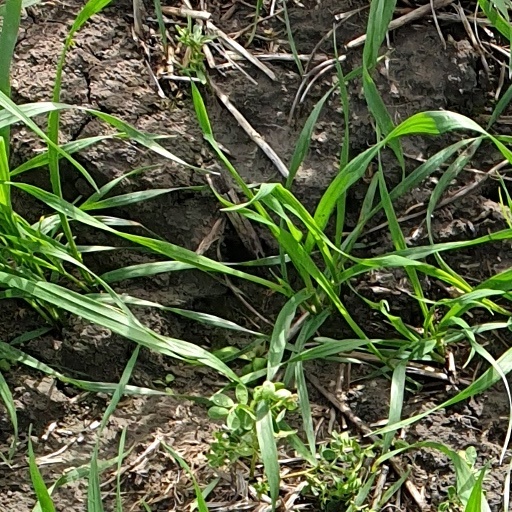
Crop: wheat